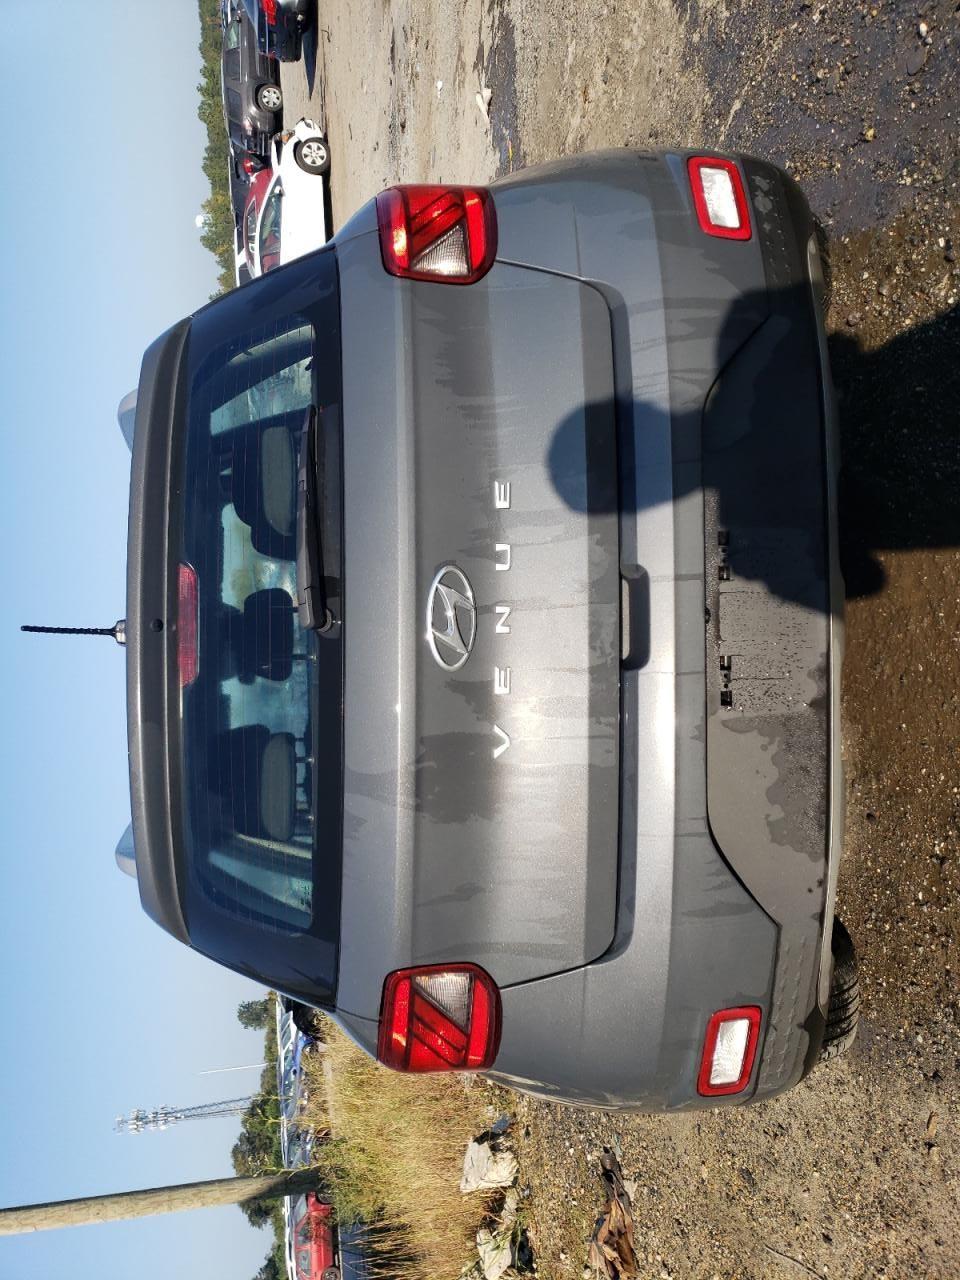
Aucun dommage détecté.
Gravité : aucun